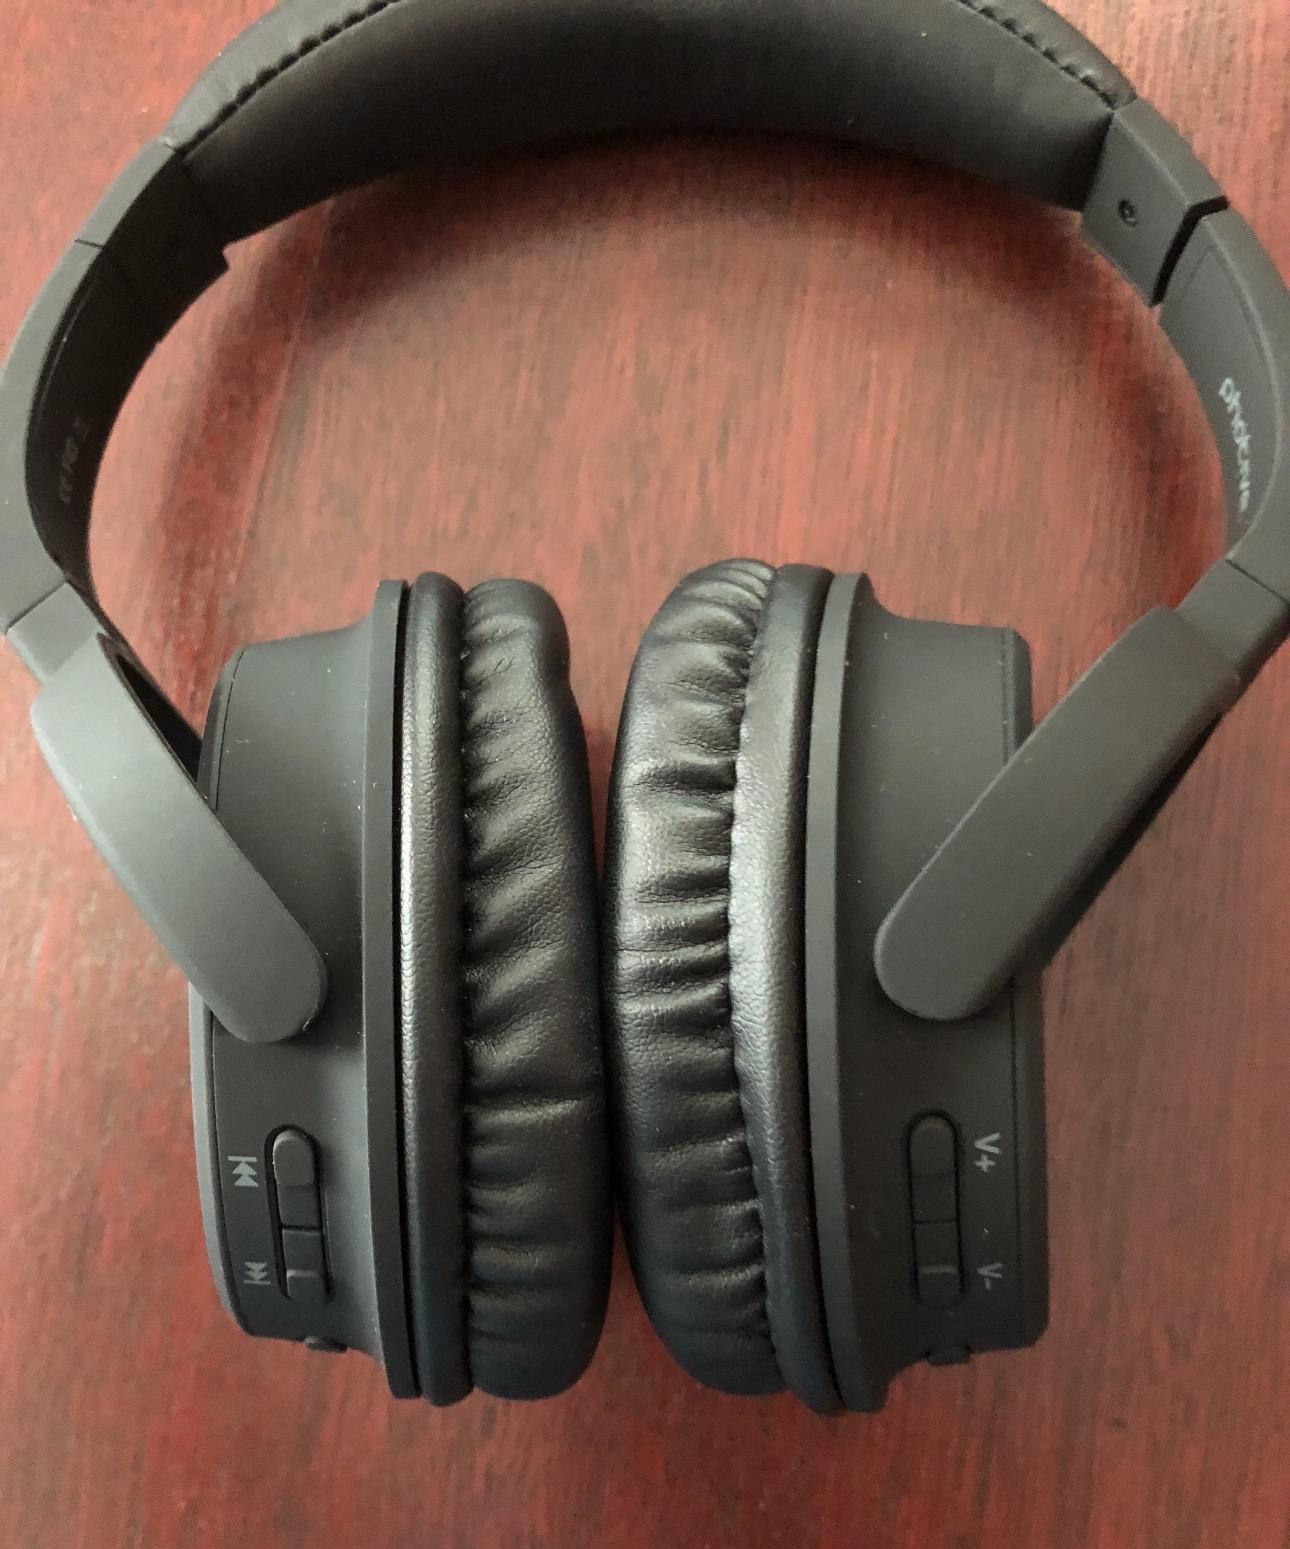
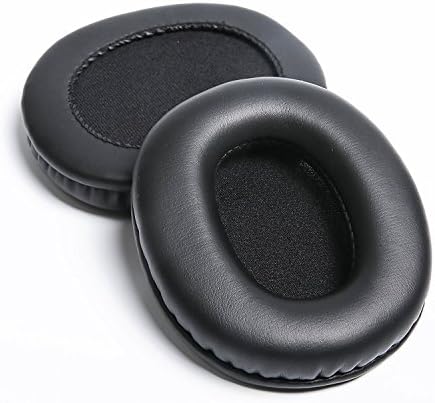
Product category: headphones
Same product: no